Kippy Brown

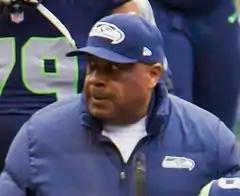
Brown in 2013

Charles Henry "Kippy" Brown (born March 6, 1955) is an American football former coach and former player who most recently was the wide receivers coach for the Seattle Seahawks of the National Football League (NFL). He was a college-level starting quarterback for Memphis and coached in various capacities at both the college and professional levels of American football. He retired in May 2015.